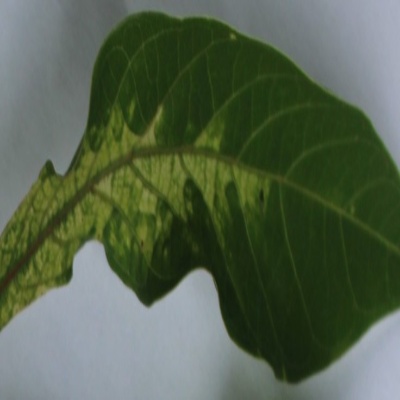
Crop: Cassava
Condition: mosaic